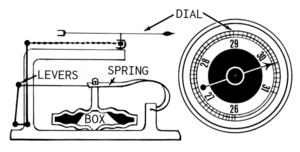
Barometer / Barometertyper / Kogebarometer
Barometer er et måleinstrument til at måle luftens tryk.